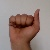
The image shows a hand gesture representing the letter 'A' in Indian Sign Language.